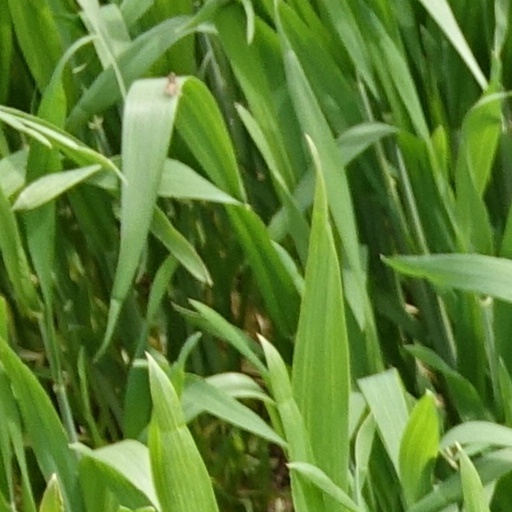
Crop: wheat